Nathaniel P. Banks

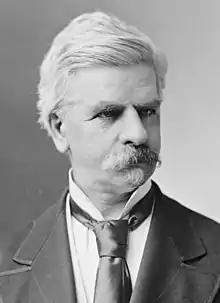
Portrait 1865–1880

Nathaniel Prentice (or Prentiss) Banks (January 30, 1816 – September 1, 1894) was an American politician from Massachusetts and a Union general during the Civil War. A millworker, Banks became prominent in local debating societies and entered politics as a young adult. Initially a member of the Democratic Party, Banks's abolitionist views drew him to the nascent Republican Party, through which he won election to the United States House of Representatives and as Governor of Massachusetts in the 1850s. At the start of the 34th Congress, he was elected Speaker of the House in an election that spanned a record 133 ballots taken over the course of two months.